Emil Lie

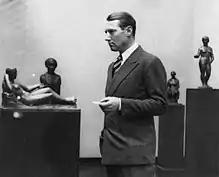

Lie was born in Berchtesgaden to novelist Bernt Lie and Hedvig Mariboe Aubert. He was married three times, and among his fathers-in-law were ship owner Lars Christensen and writer Helge Krog. His works include decorations of Rådhusplassen outside the in Oslo City Hall, and several portrait busts and sculptures. He chaired "Norsk Billedhuggerforening" from 1954 to 1957.